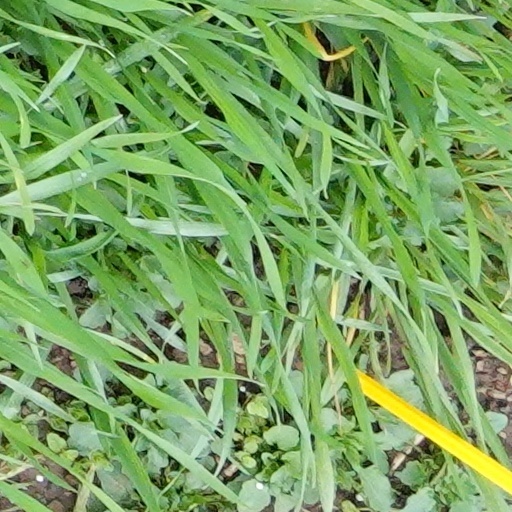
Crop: wheat